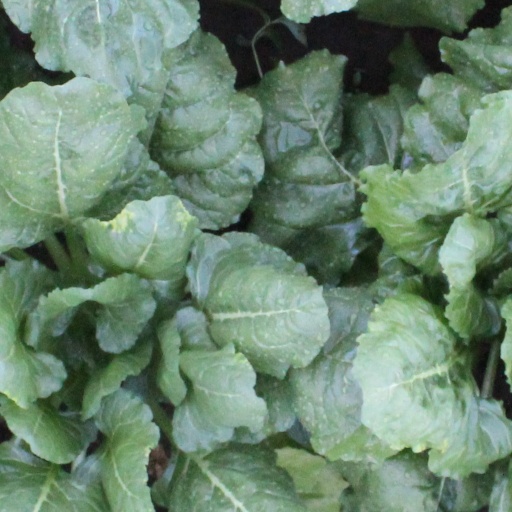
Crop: sugar beet